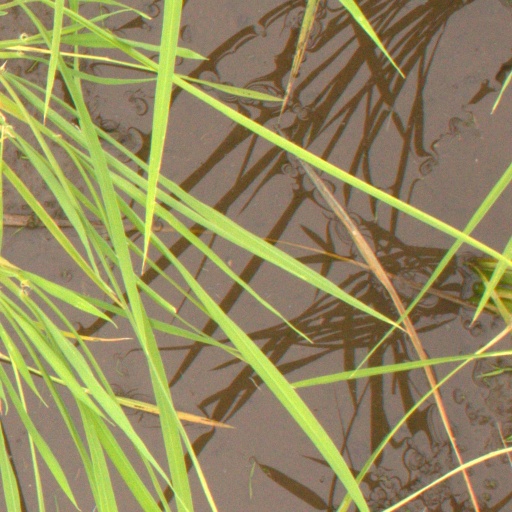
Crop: rice